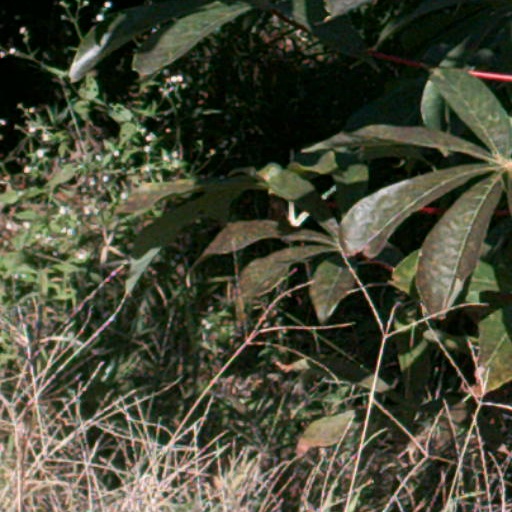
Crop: cassava